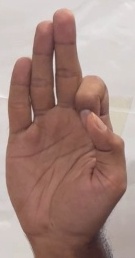
ASL sign: F